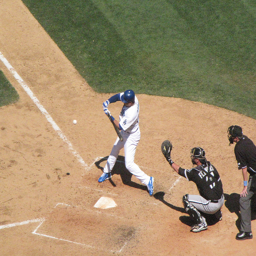
A baseball player is hitting the ball with his bat.
A baseball player swinging at a ball in front of a catcher and umpire.
A baseball player swinging a bat at a ball during a baseball game.
A baseball player is about to hit a ball with the bat.
A baseball player swings at a ball in flight, as a catcher and umpire look on.